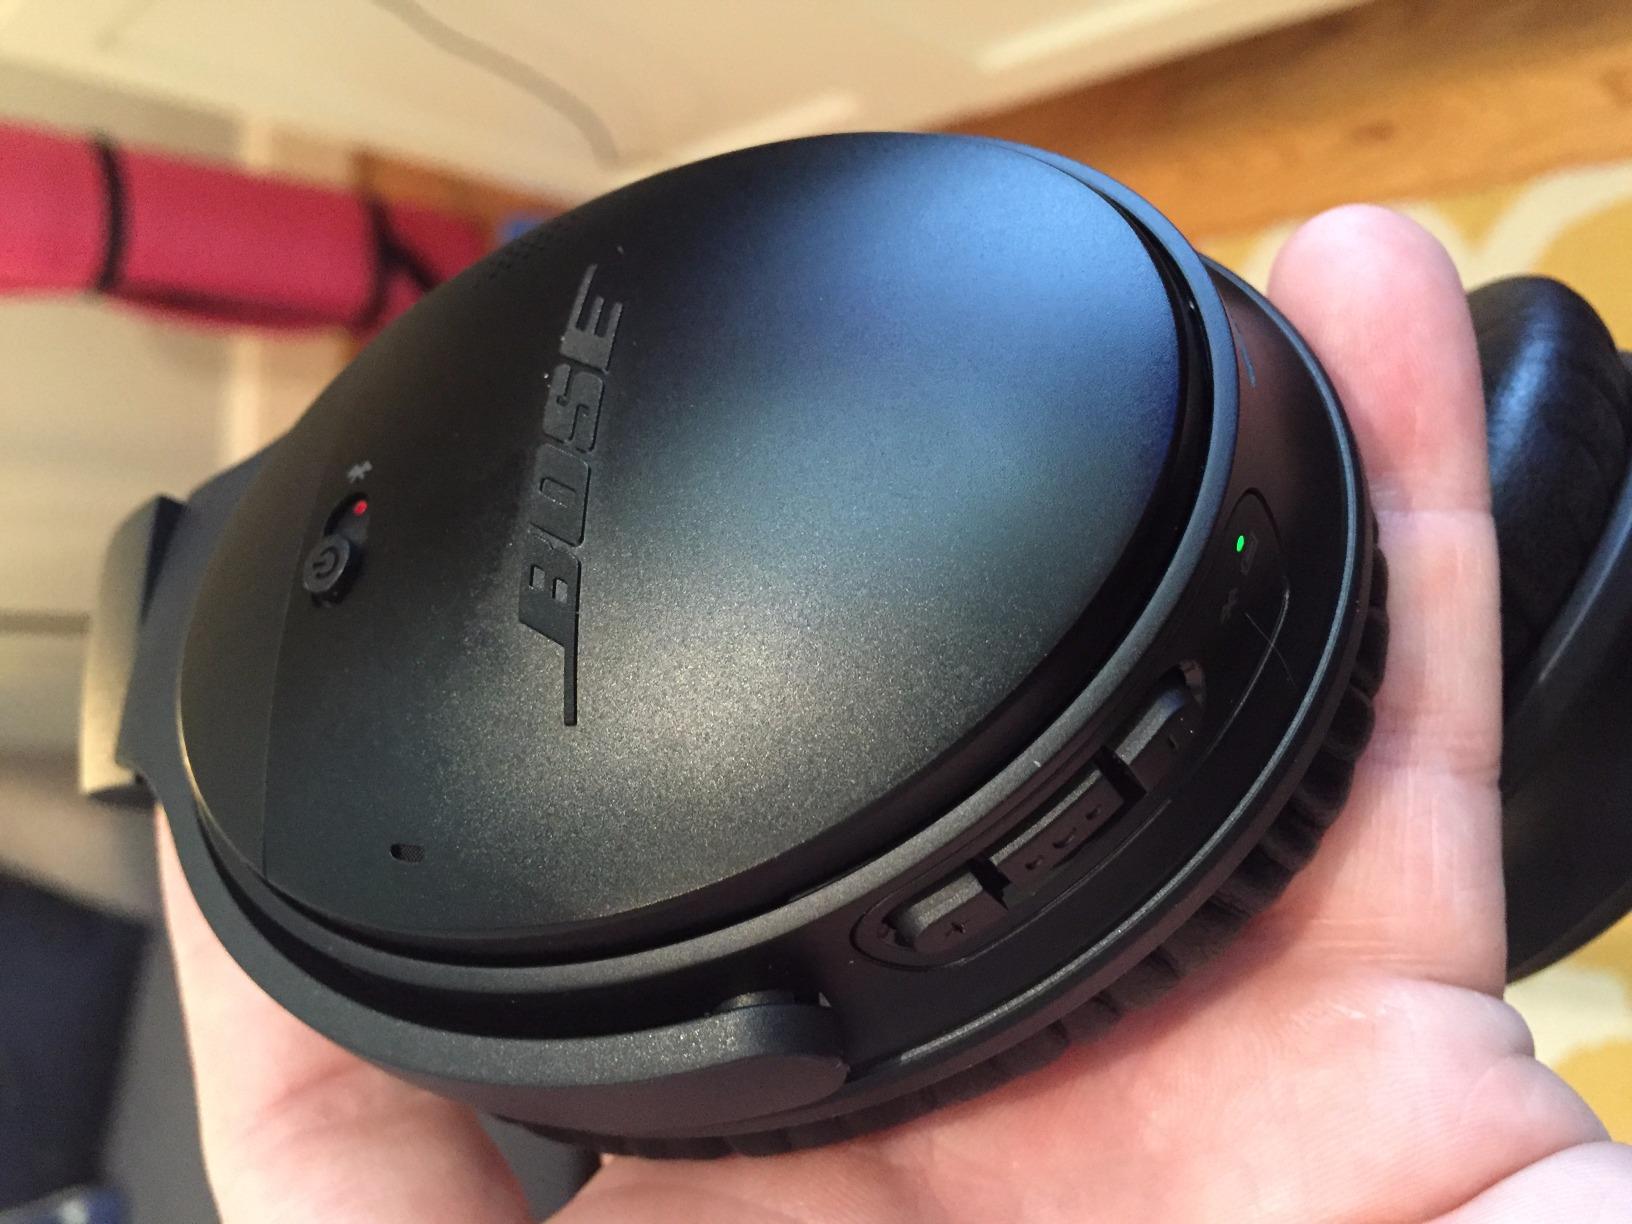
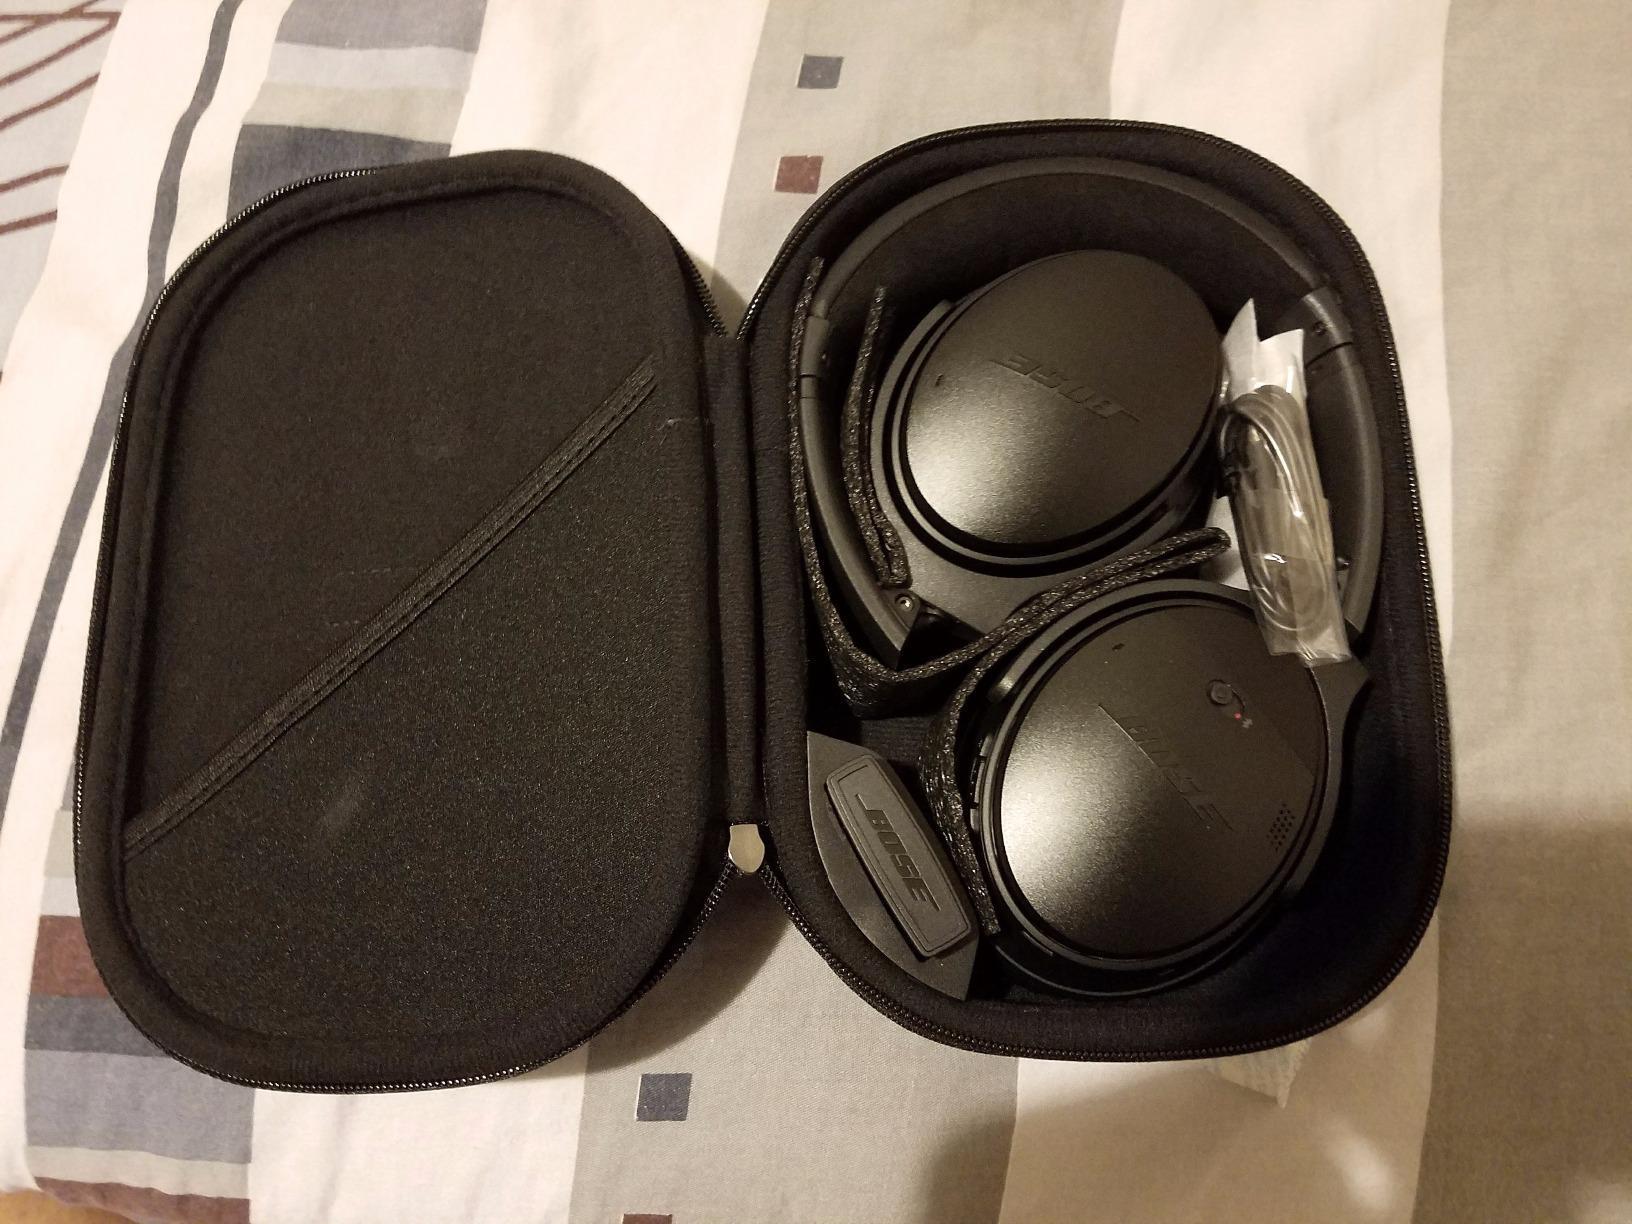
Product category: headphones
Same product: yes